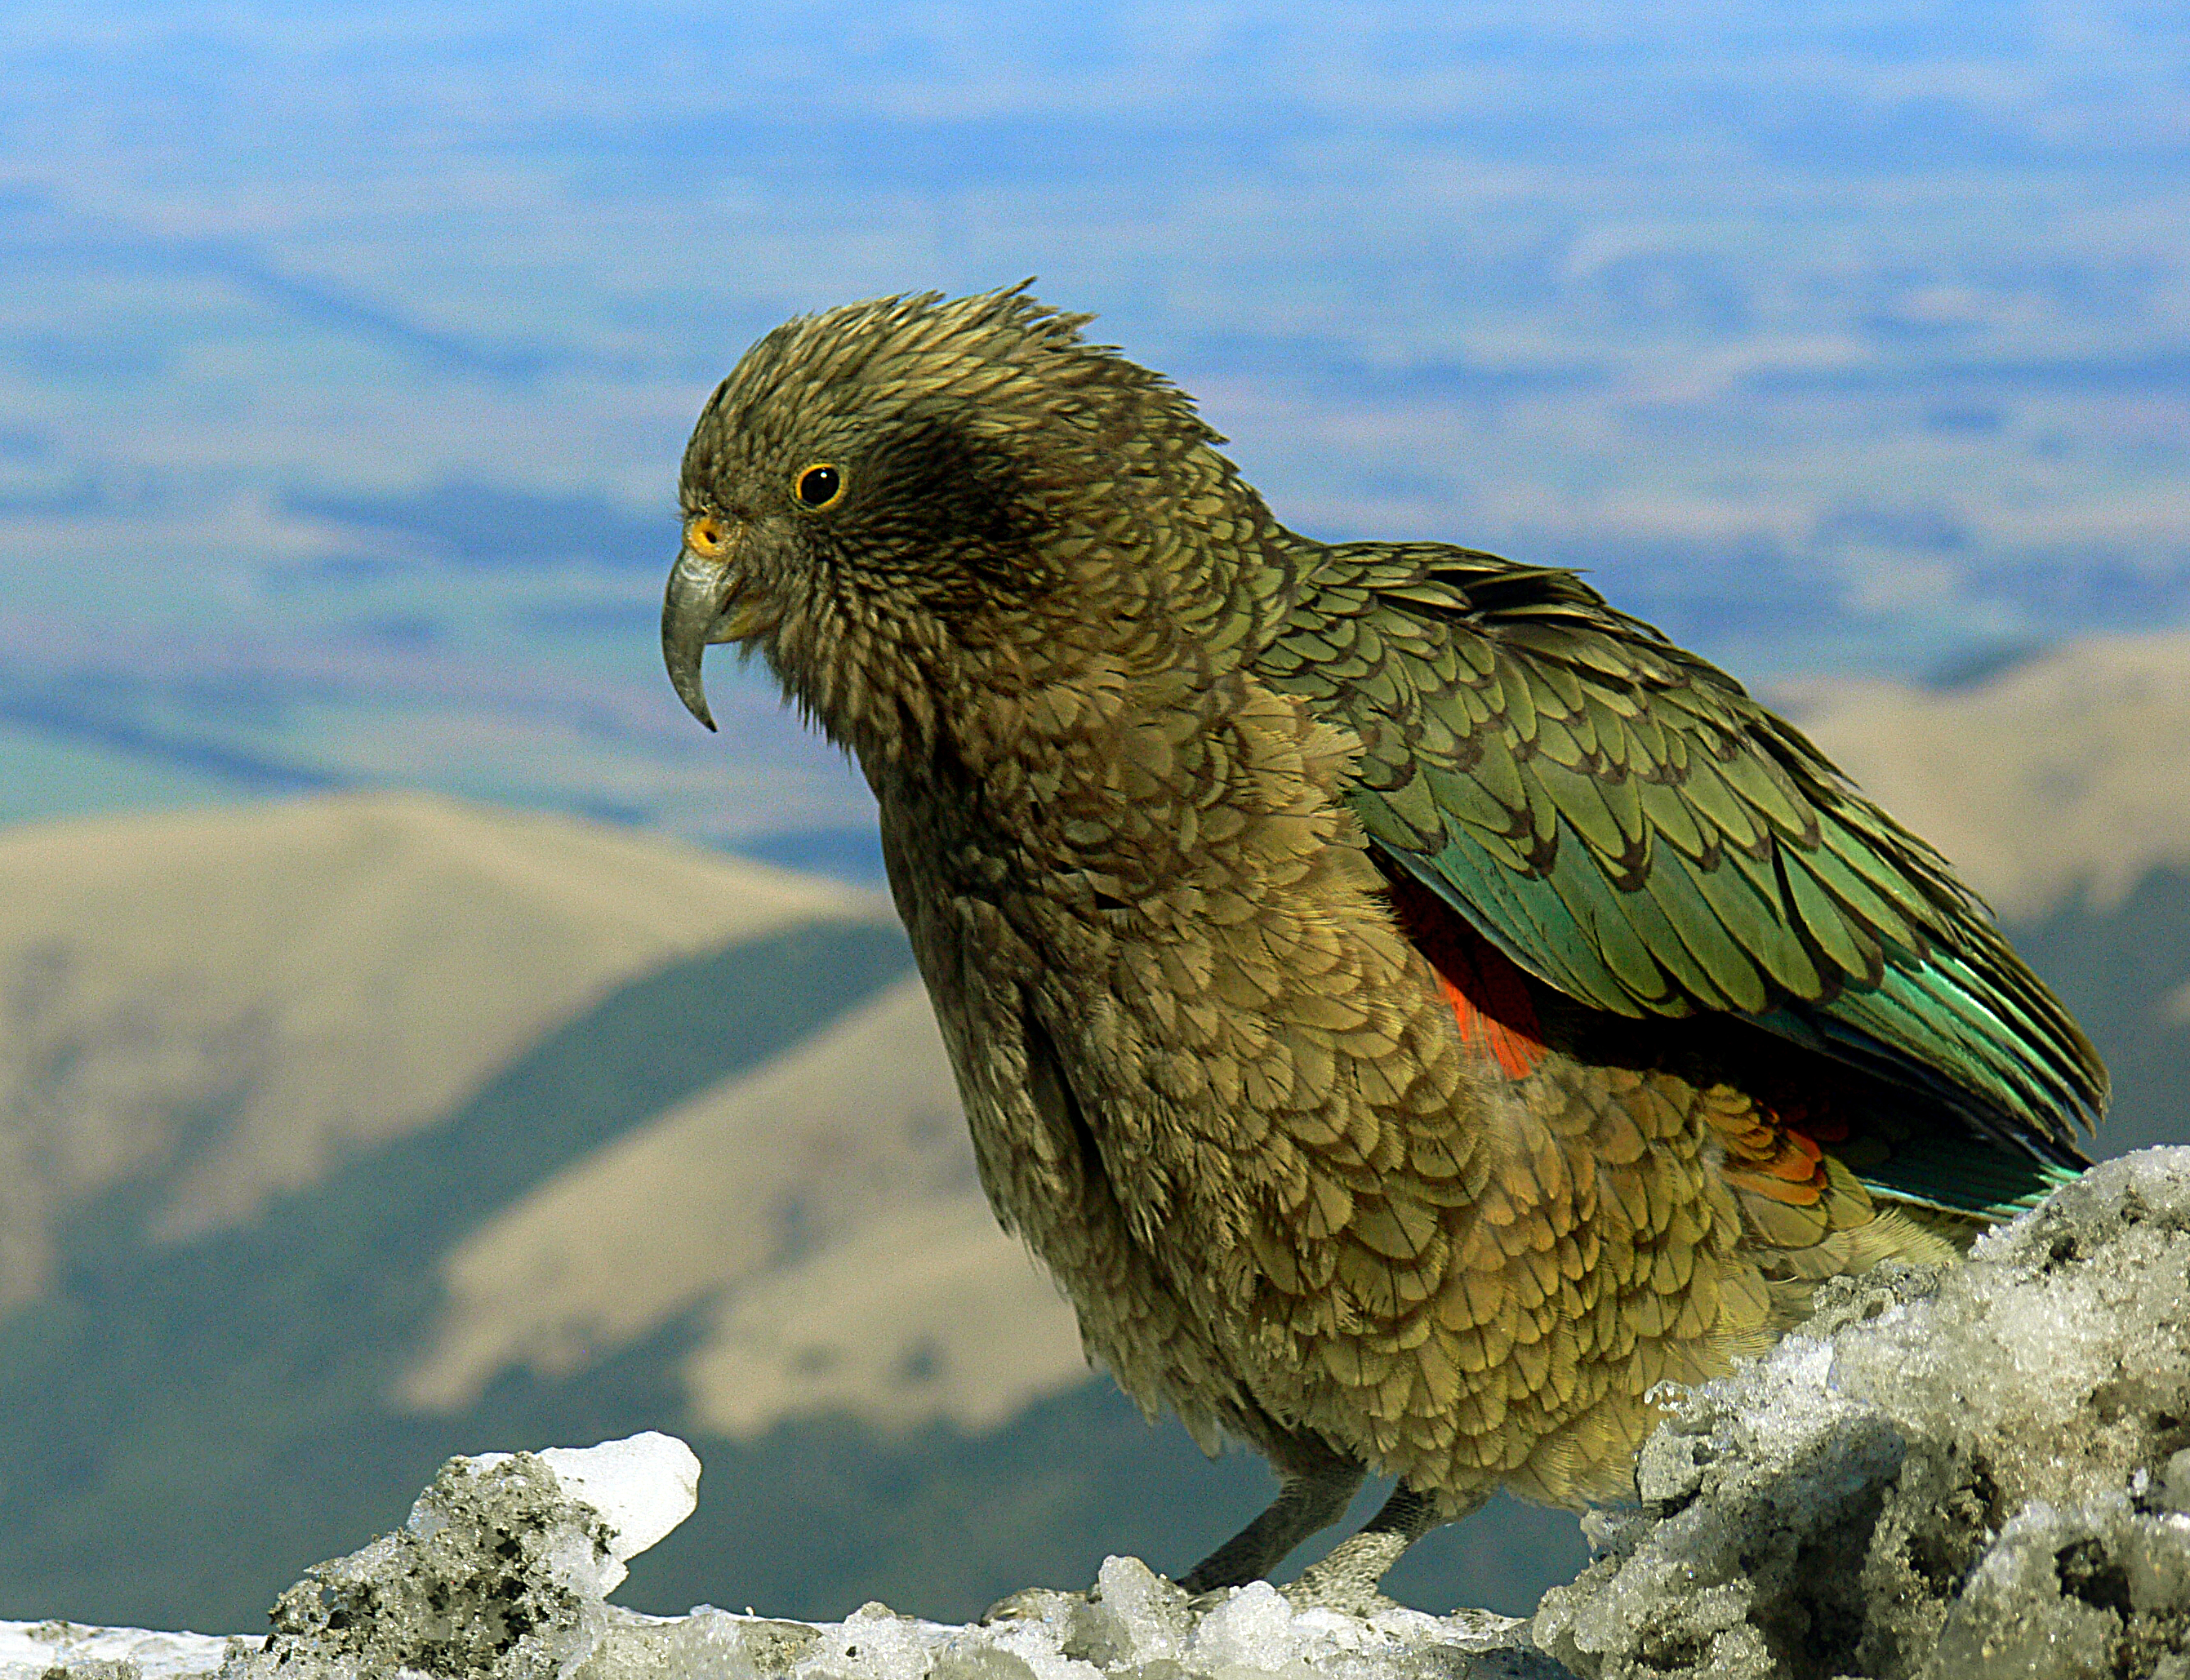
nature, bird, wing, wildlife, beak, fauna, vertebrate, parrot, newzealandbirds, flickrsbestcreatures, kea, alpineparrot, parakeet